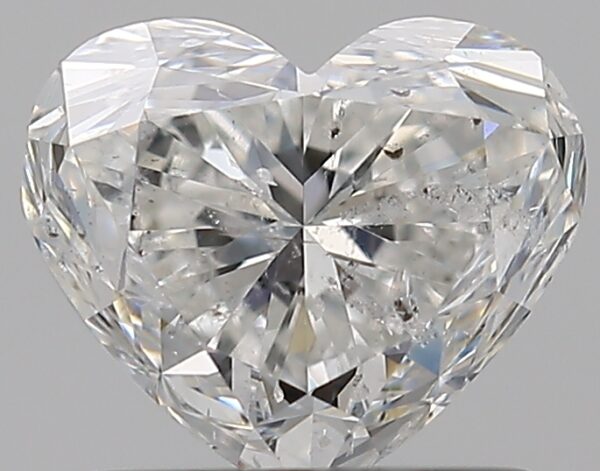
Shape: heart
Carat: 1
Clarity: SI2
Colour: F
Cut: GD
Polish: EX
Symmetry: G
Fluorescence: N
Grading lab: HRD
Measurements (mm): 6.65 x 5.69 x 4.1